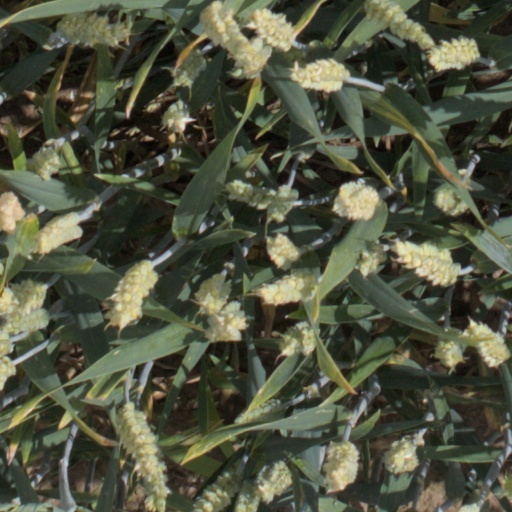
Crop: wheat